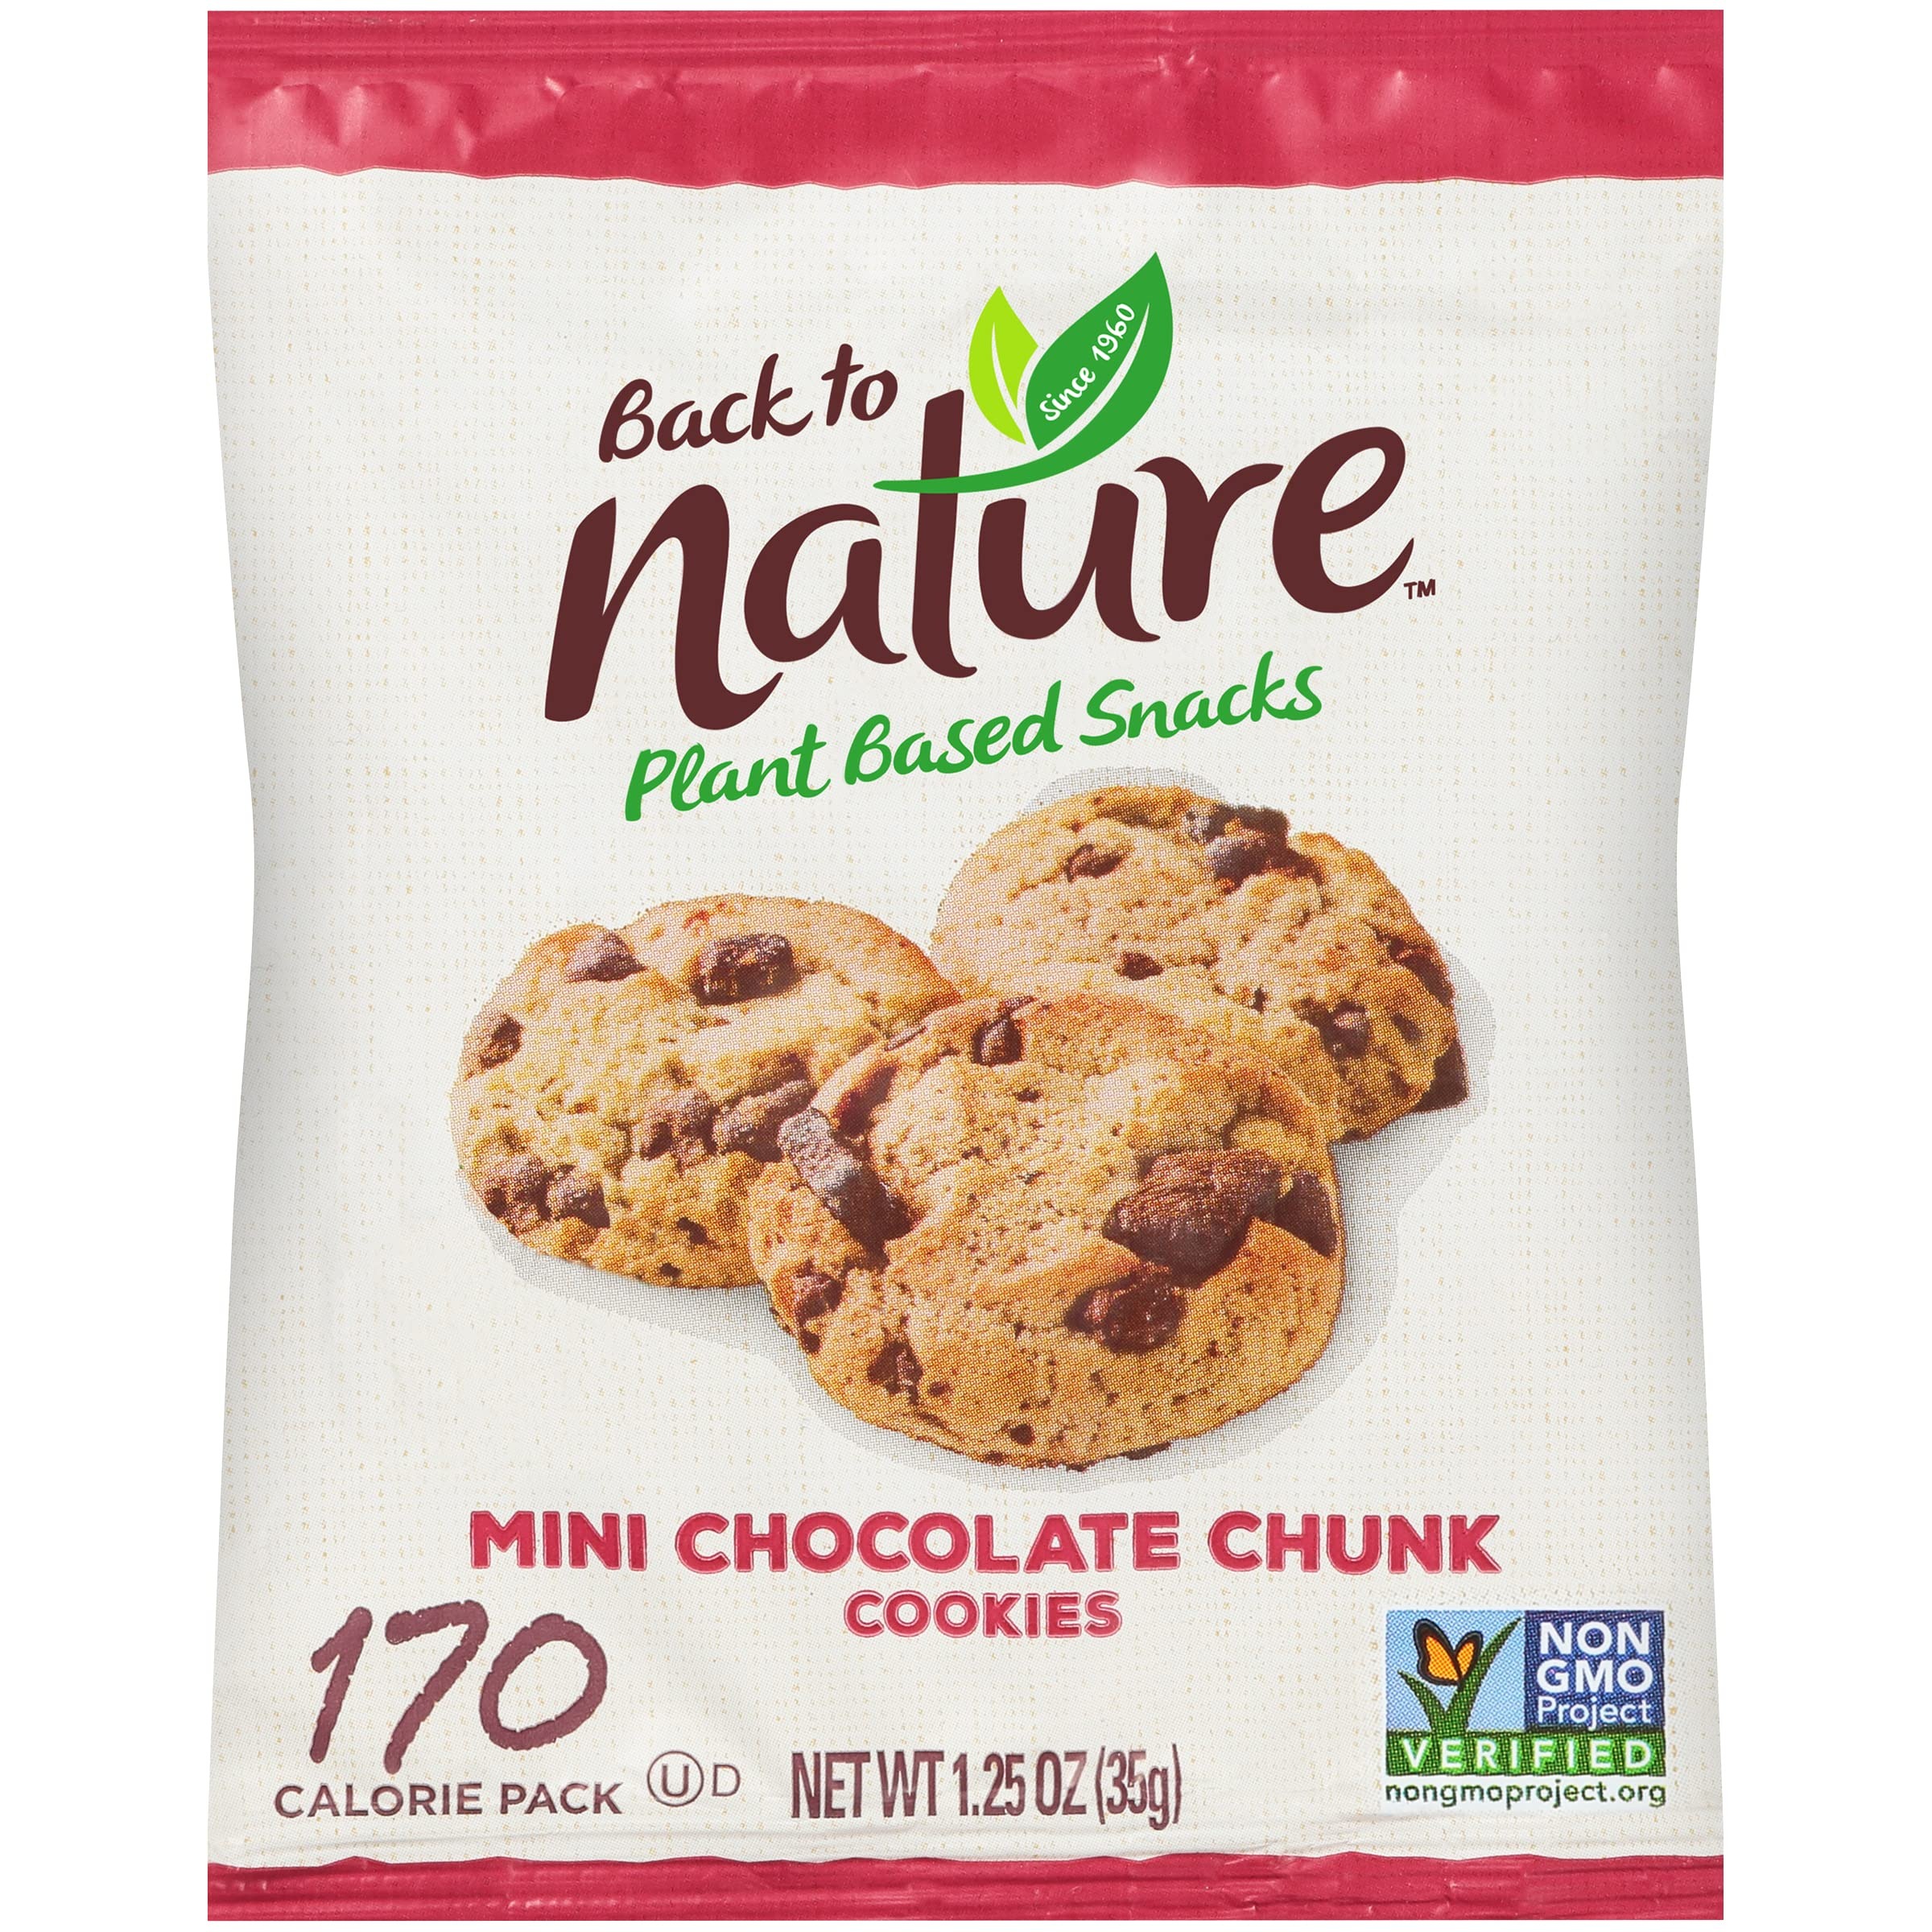
Item Name: Back to Nature Chocolate Chunk Cookies - Individual Lunchbox Grab & Go Snack Bags - Dairy Free, Non-GMO, Made with Wheat Flour - 1.25 Ounce Pouches (100 Count)
Bullet Point 1: Chocolate Chunk Cookies will remind you of your first oven-baked cookie, so smile knowing that goodness makes a difference
Bullet Point 2: Taste a crunchy texture that pairs great with a cold glass of milk
Bullet Point 3: Indulge with delicious chocolate chunk cookies
Bullet Point 4: Convenient on-the-go packaging - perfect for lunch boxes
Bullet Point 5: Non GMO Project Verified and free from hydrogenated oils or high fructose corn syrup
Value: 125.0
Unit: ounce

Price: 10.42